Ivan Gundulić

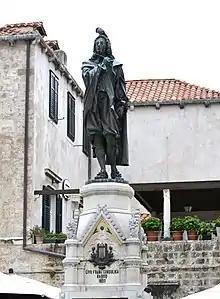
Monument to Ivan Gundulić in Dubrovnik

The monument to Gundulić by the sculptor Ivan Rendić was unveiled on 25 July 1893 in Dubrovnik's largest square, Poljana.